Gian Godoy

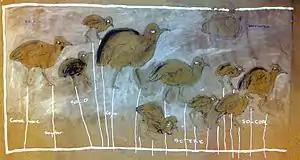
Catimbano, Ruinas de Huanchaca, Antofagasta, Chile

In 2008, Godoy launched the "Animas Project" at the Museo Histórico Nacional (Chile) in Santiago: 200 works of art to commemorate 200 years of Chile's independence. In 2009, the sculpture "La Quintrala" was inaugurated at the Museo de Santiago, Casa Colorada, with a new launch of "Animas" at the Biblioteca Nacional de Chile. His sculpture, "Catimbano", made with copper cathodes from Chuquicamata mine, was inaugurated at the Museo Desierto de Atacama in Antofagasta. Godoy premiered his "Animas" film "Hain" at the "AVIFF" 2011 in Cannes, France.